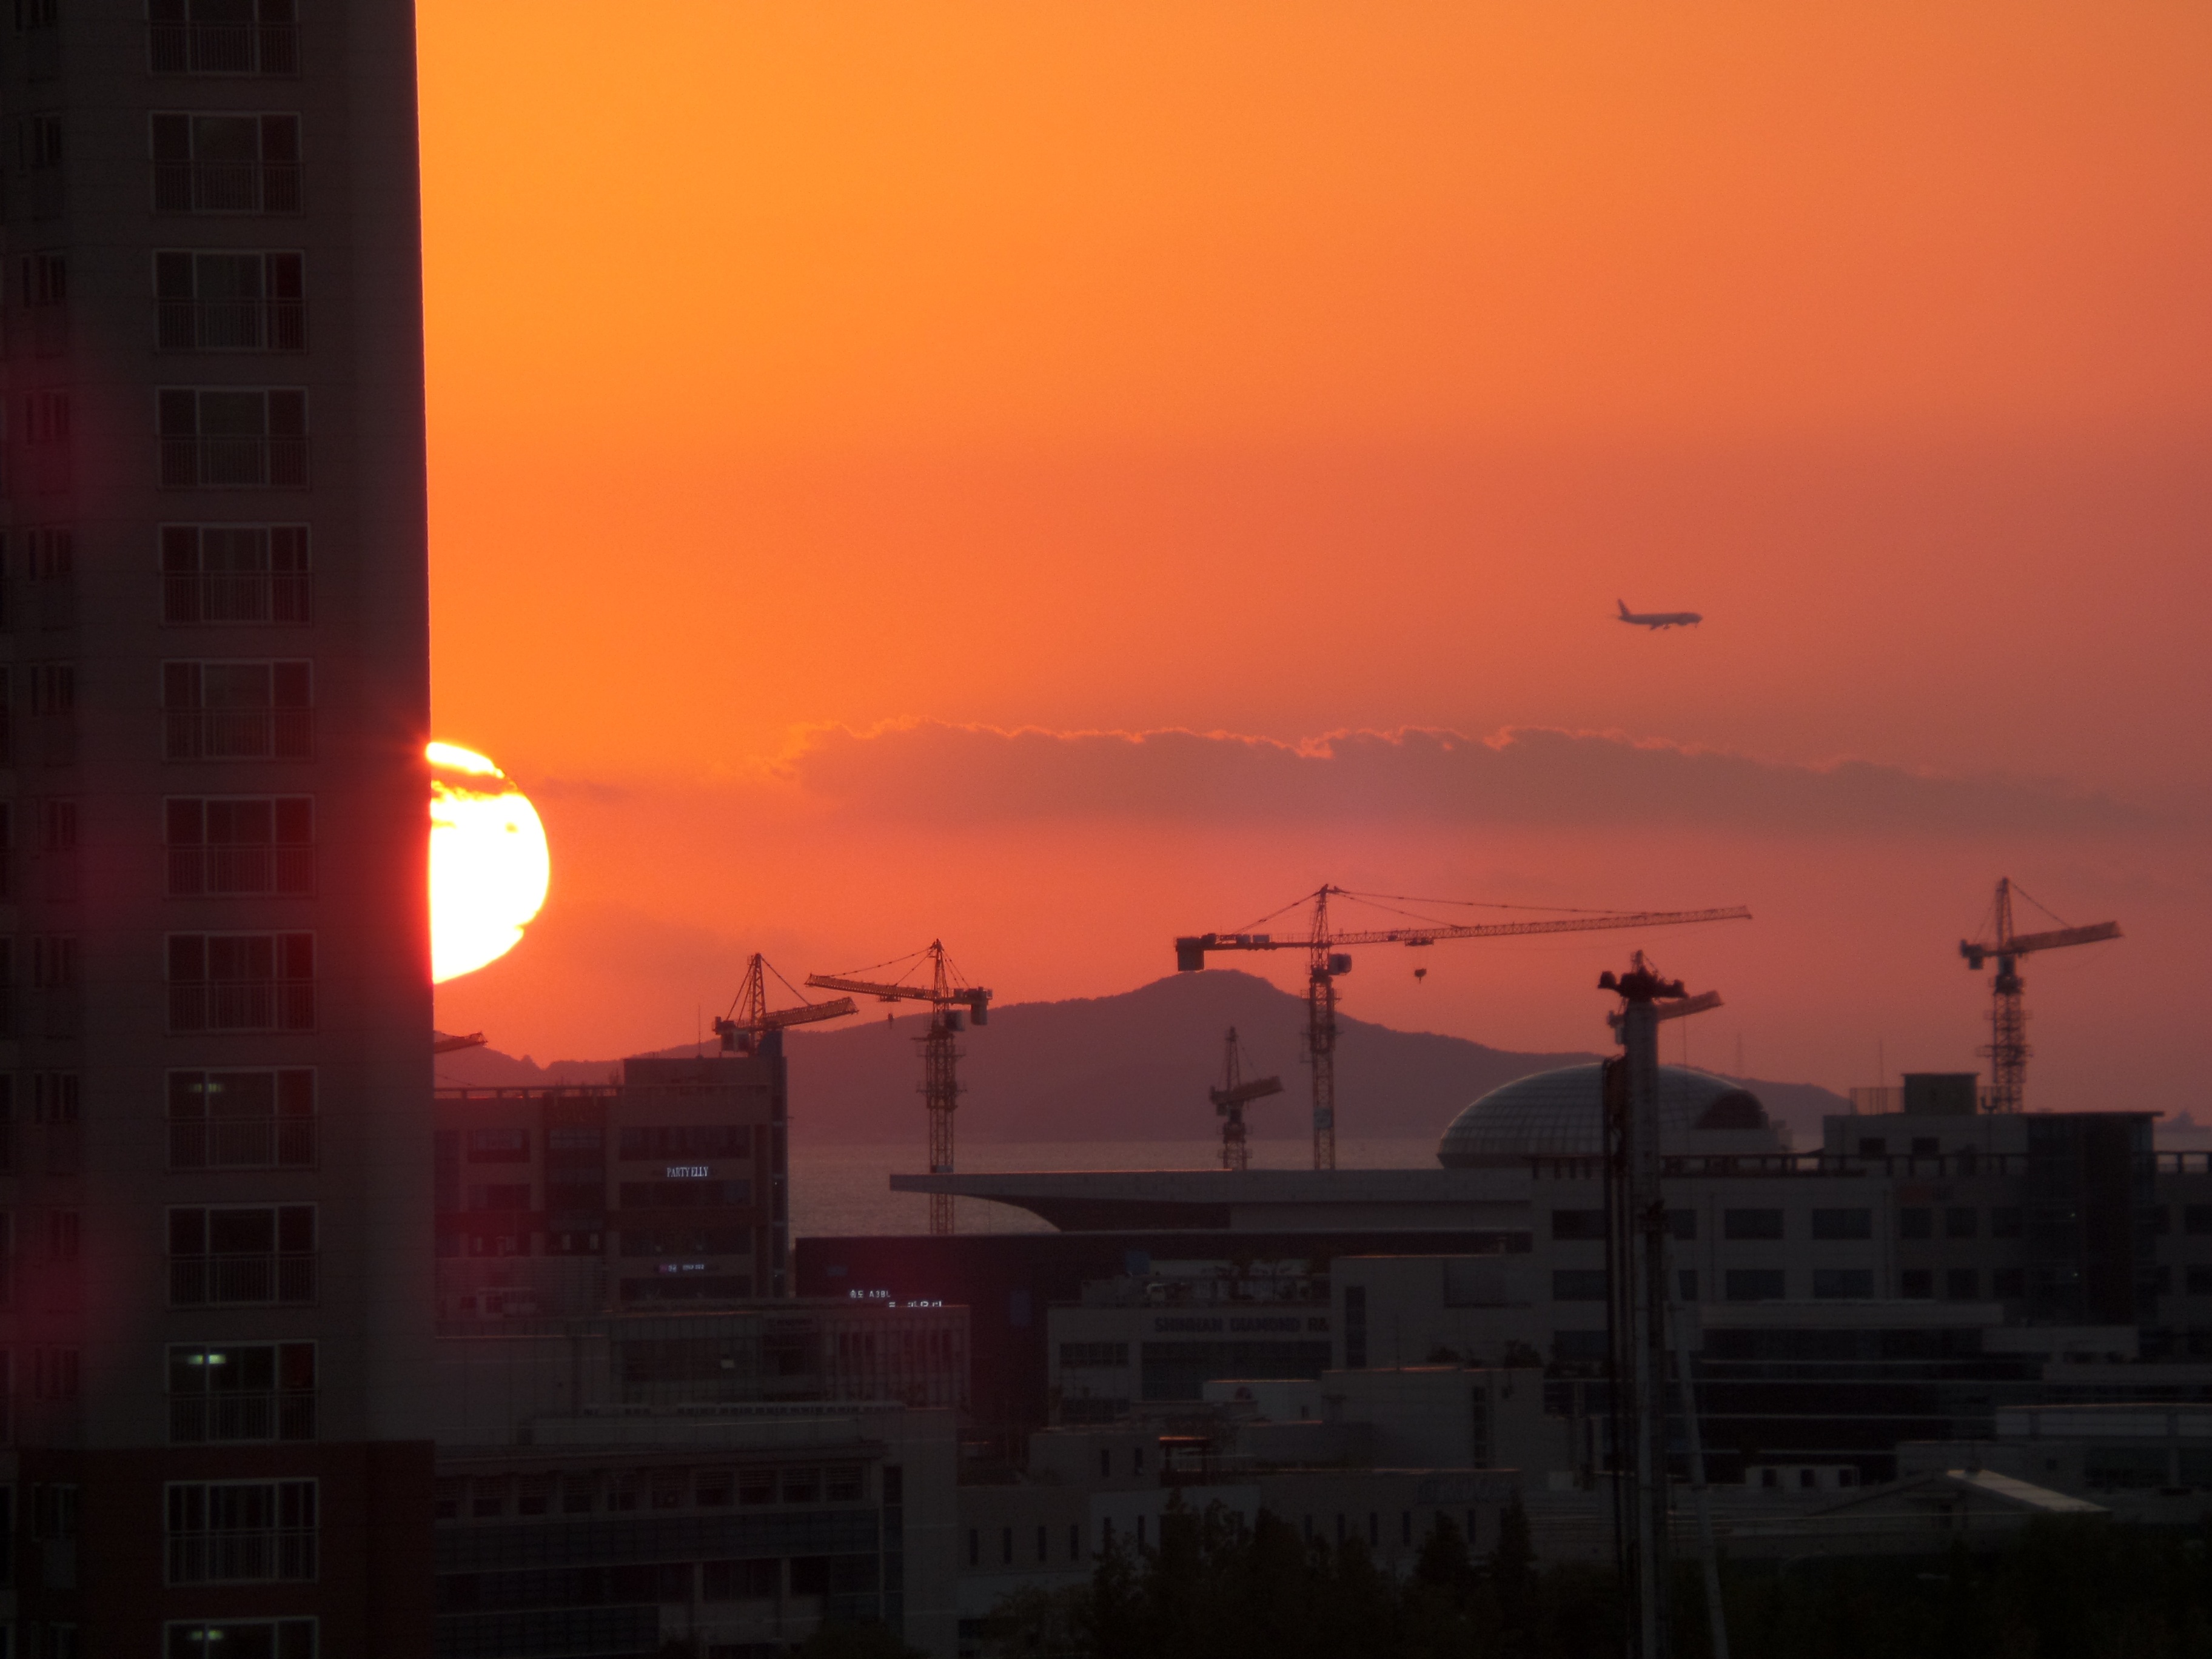
sea, horizon, cloud, sky, sun, sunrise, sunset, skyline, morning, dawn, city, atmosphere, cityscape, dusk, evening, haze, glow, solar, afterglow, construction trades, atmospheric phenomenon